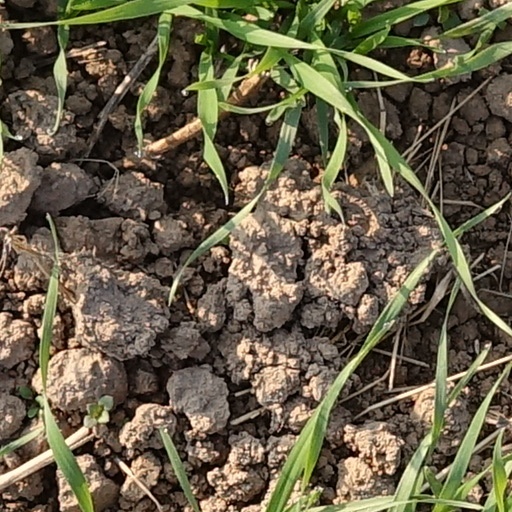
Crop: wheat